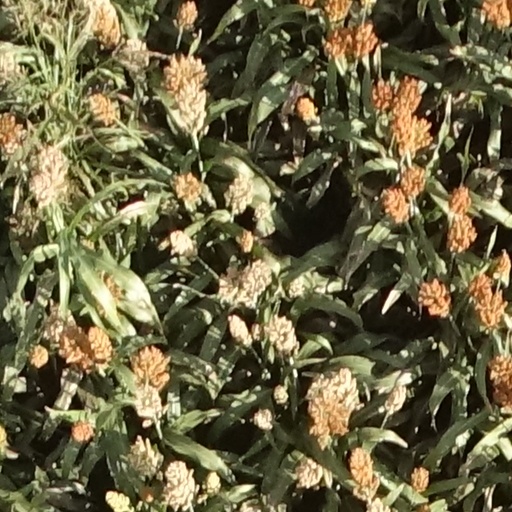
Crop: sorghum